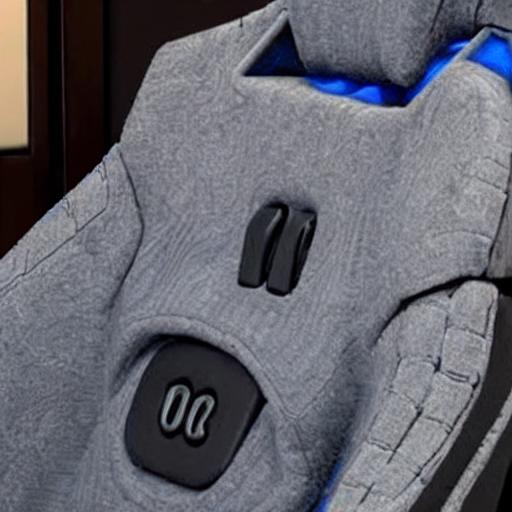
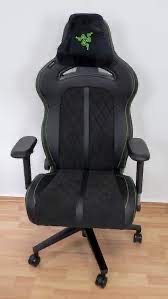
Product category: items_chair
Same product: no